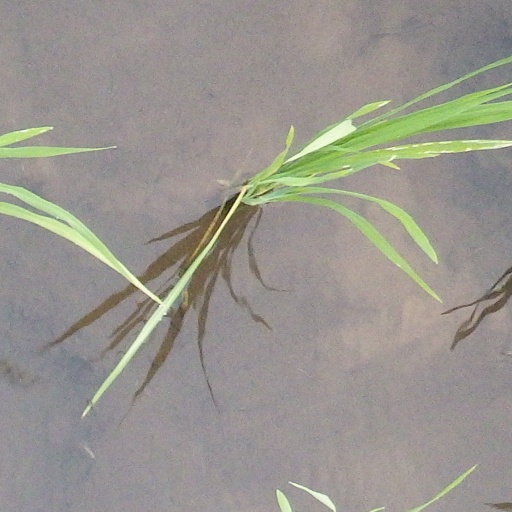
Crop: rice